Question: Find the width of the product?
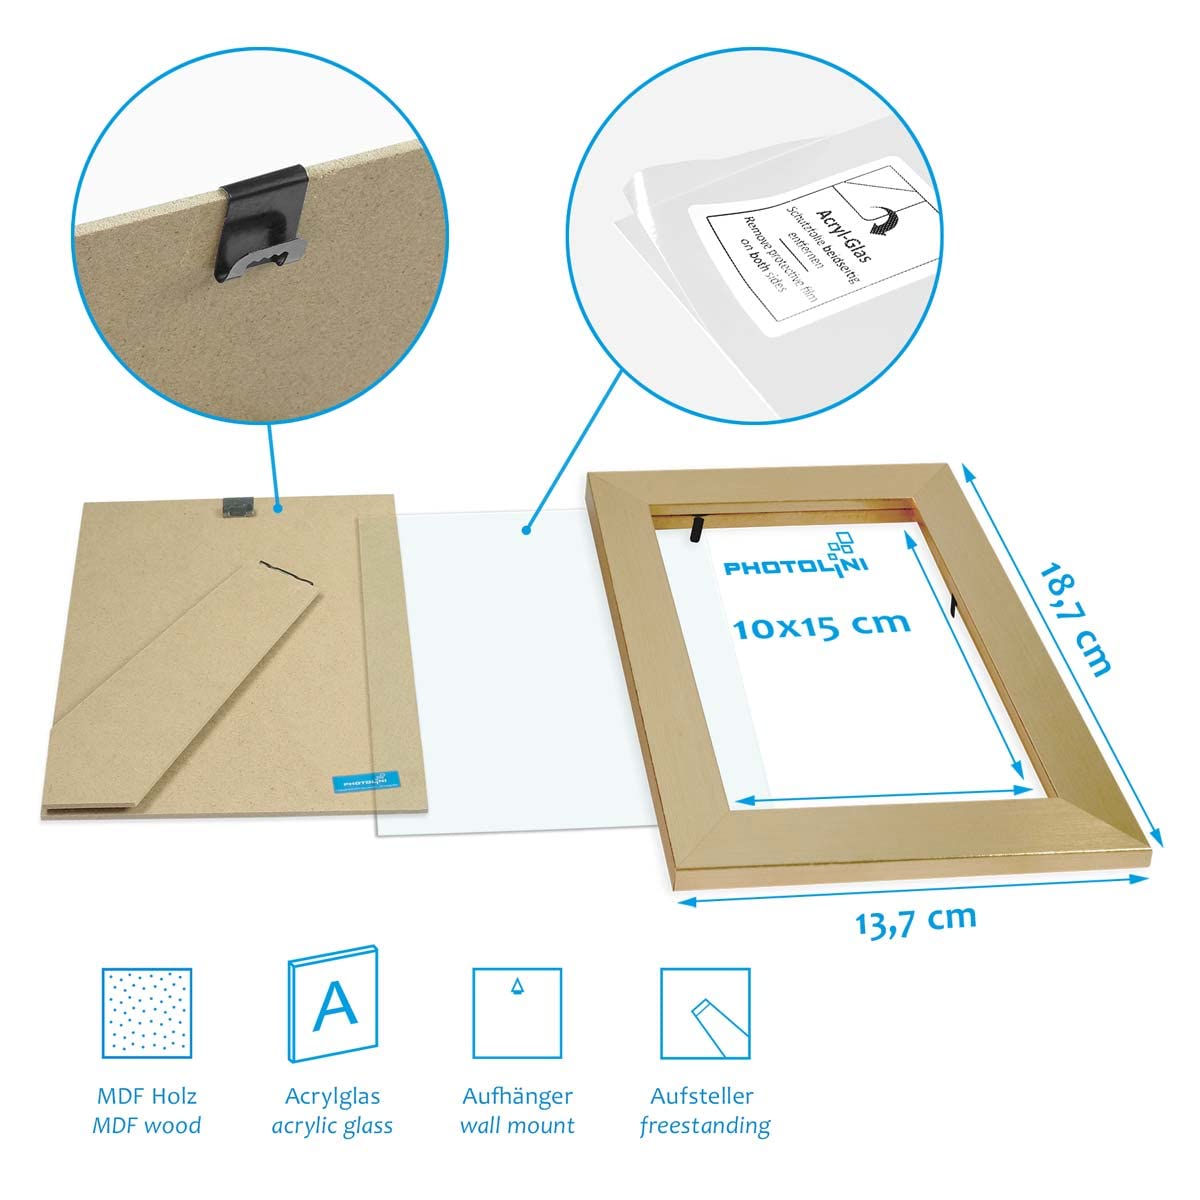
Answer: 13.7 centimetre